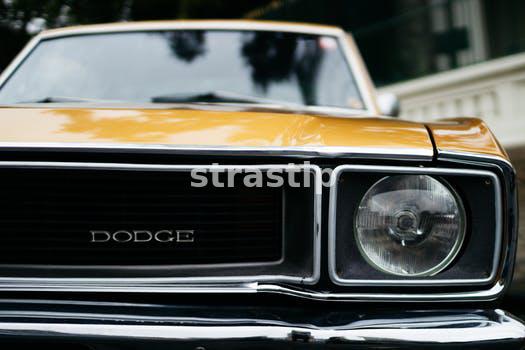
Label: Watermark